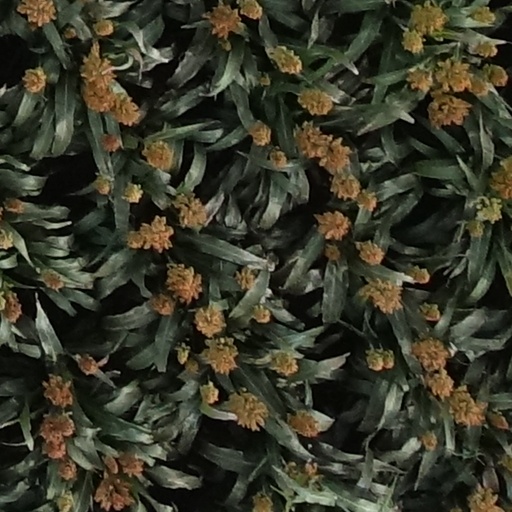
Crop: sorghum